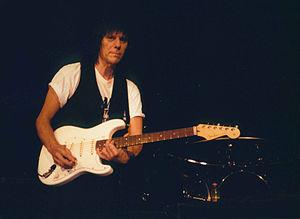
Geoffrey Arnold Beck dit Jeff Beck, né à Londres le 24 juin 1944, est un guitariste de rock britannique. Il est l’un des trois guitaristes avec Eric Clapton et Jimmy Page, à avoir joué dans le groupe The Yardbirds dans les années 1960. Il a été classé 5ᵉ meilleur guitariste de tous les temps par le magazine Rolling Stone. La chaîne MSNBC l'a ainsi décrit comme « un guitariste pour guitaristes », et Rolling Stone comme « l'un des guitaristes solistes les plus influents dans le rock ».